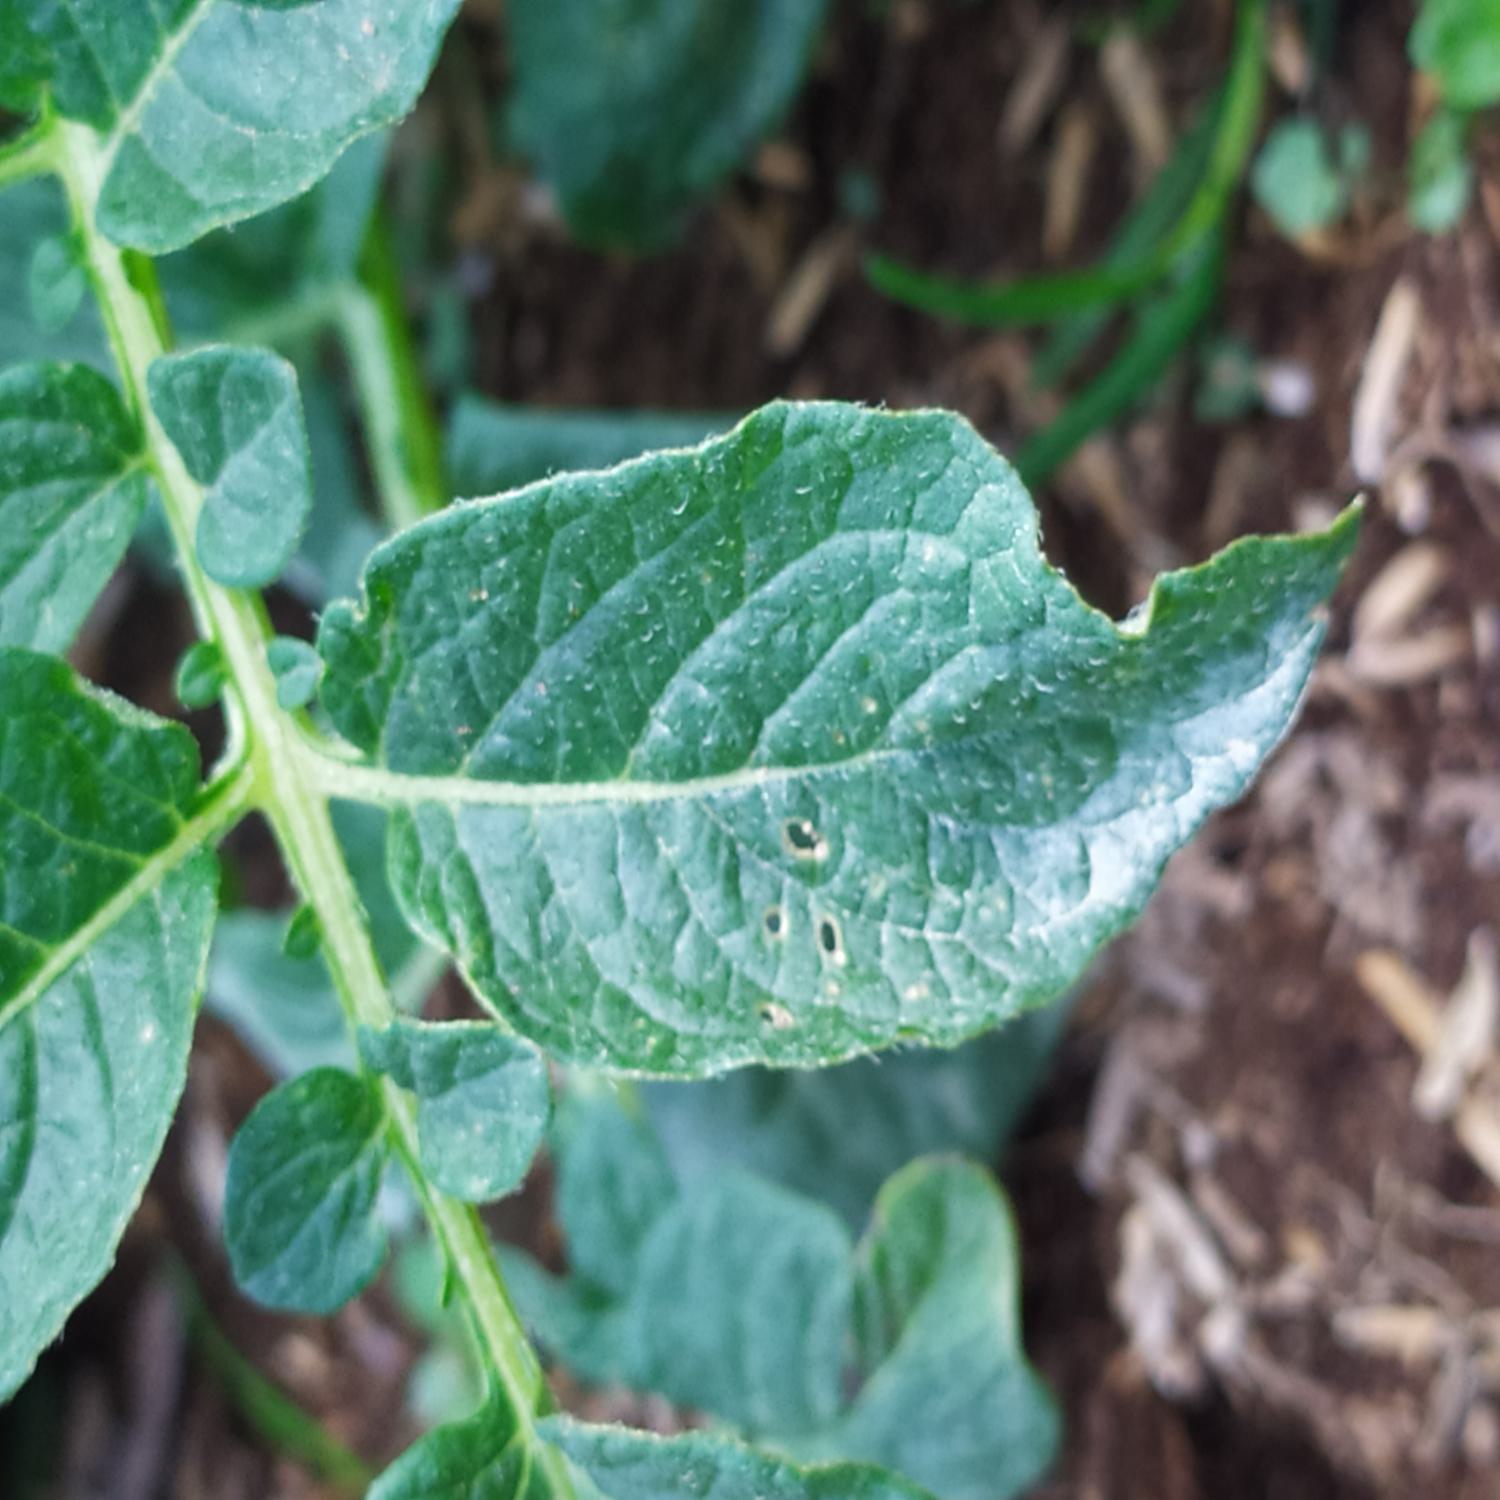
Label: Pest